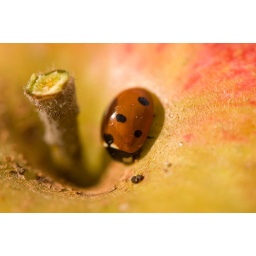
Found on an apple picked from the tree in the garden.